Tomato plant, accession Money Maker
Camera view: tilt-top (135 deg); turntable rotation: 300 degrees
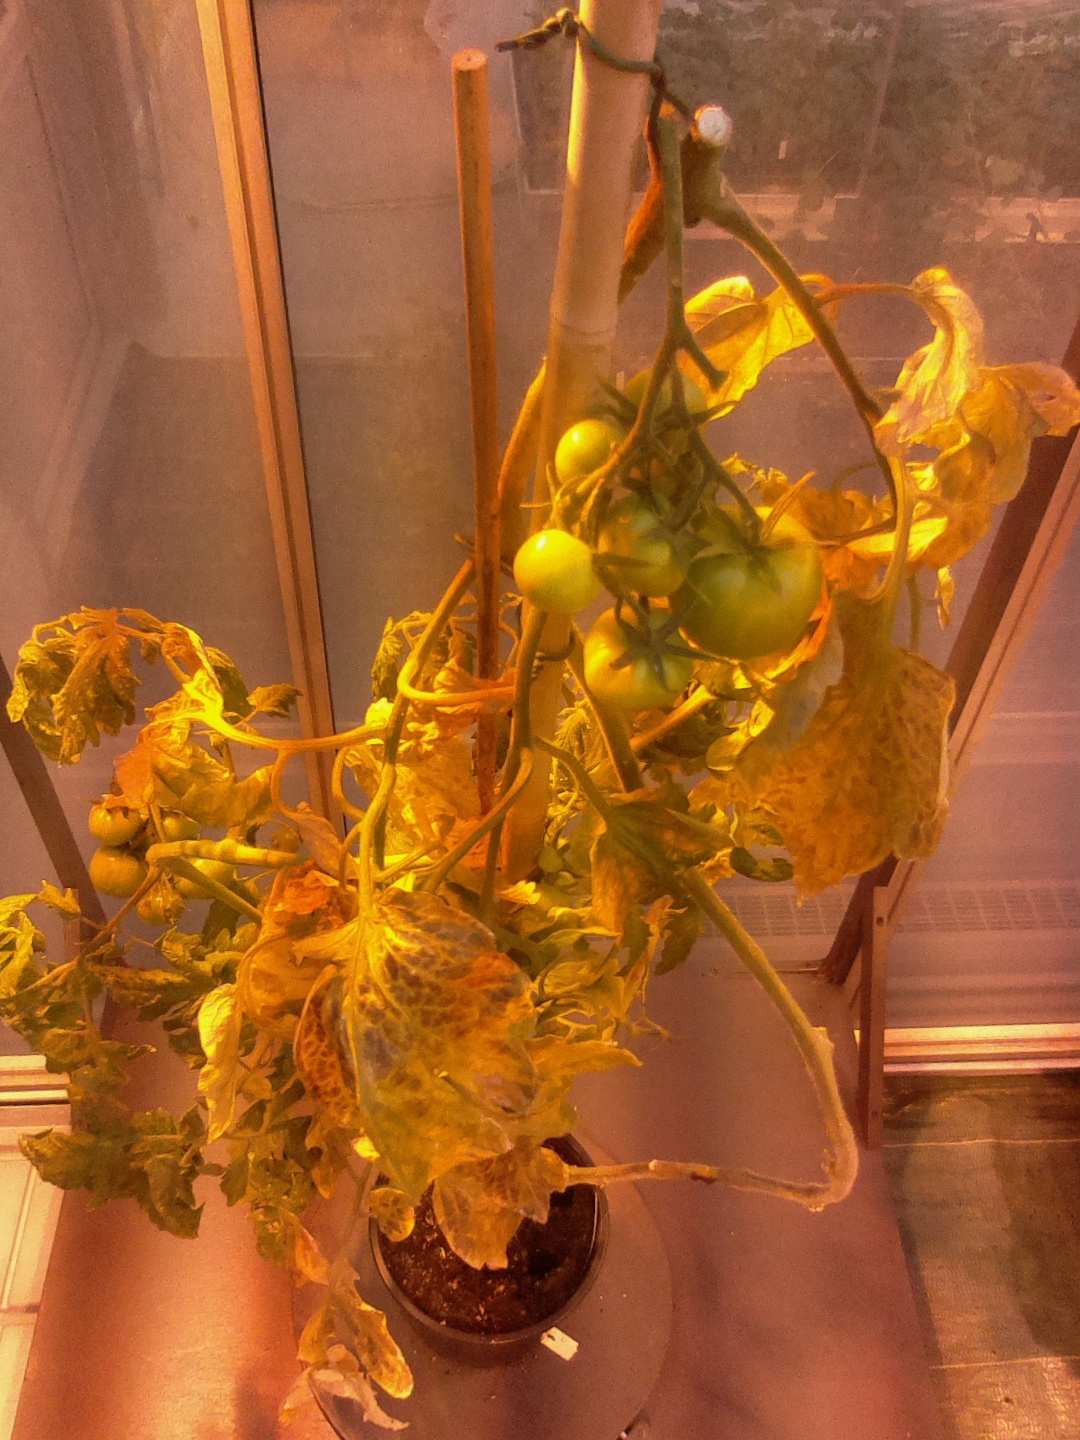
BBCH growth stage 79: 90% -100% of final fruit size